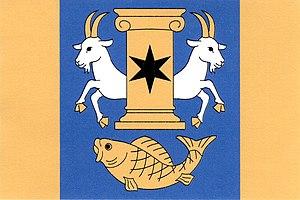
Kozomín est une commune du district de Mělník, dans la région de Bohême-Centrale, en République tchèque. Sa population s'élevait à 448 habitants en 2020.